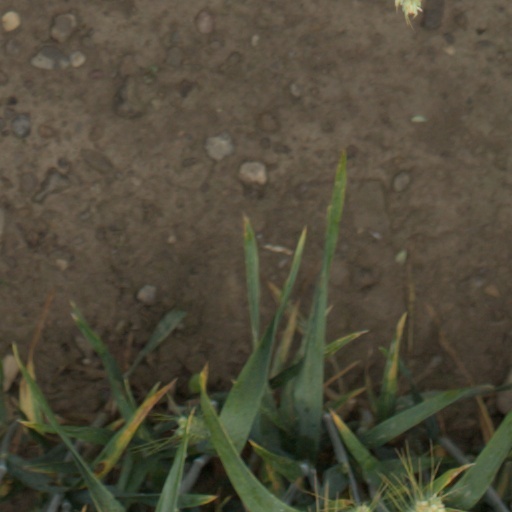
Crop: wheat